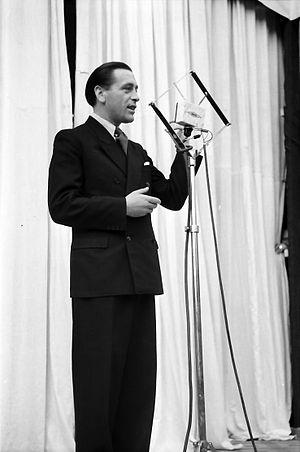
Rolf Waldemar Wernicke est un journaliste sportif allemand.